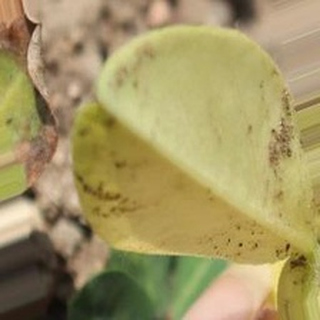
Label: groundnut_nutrition_deficiency